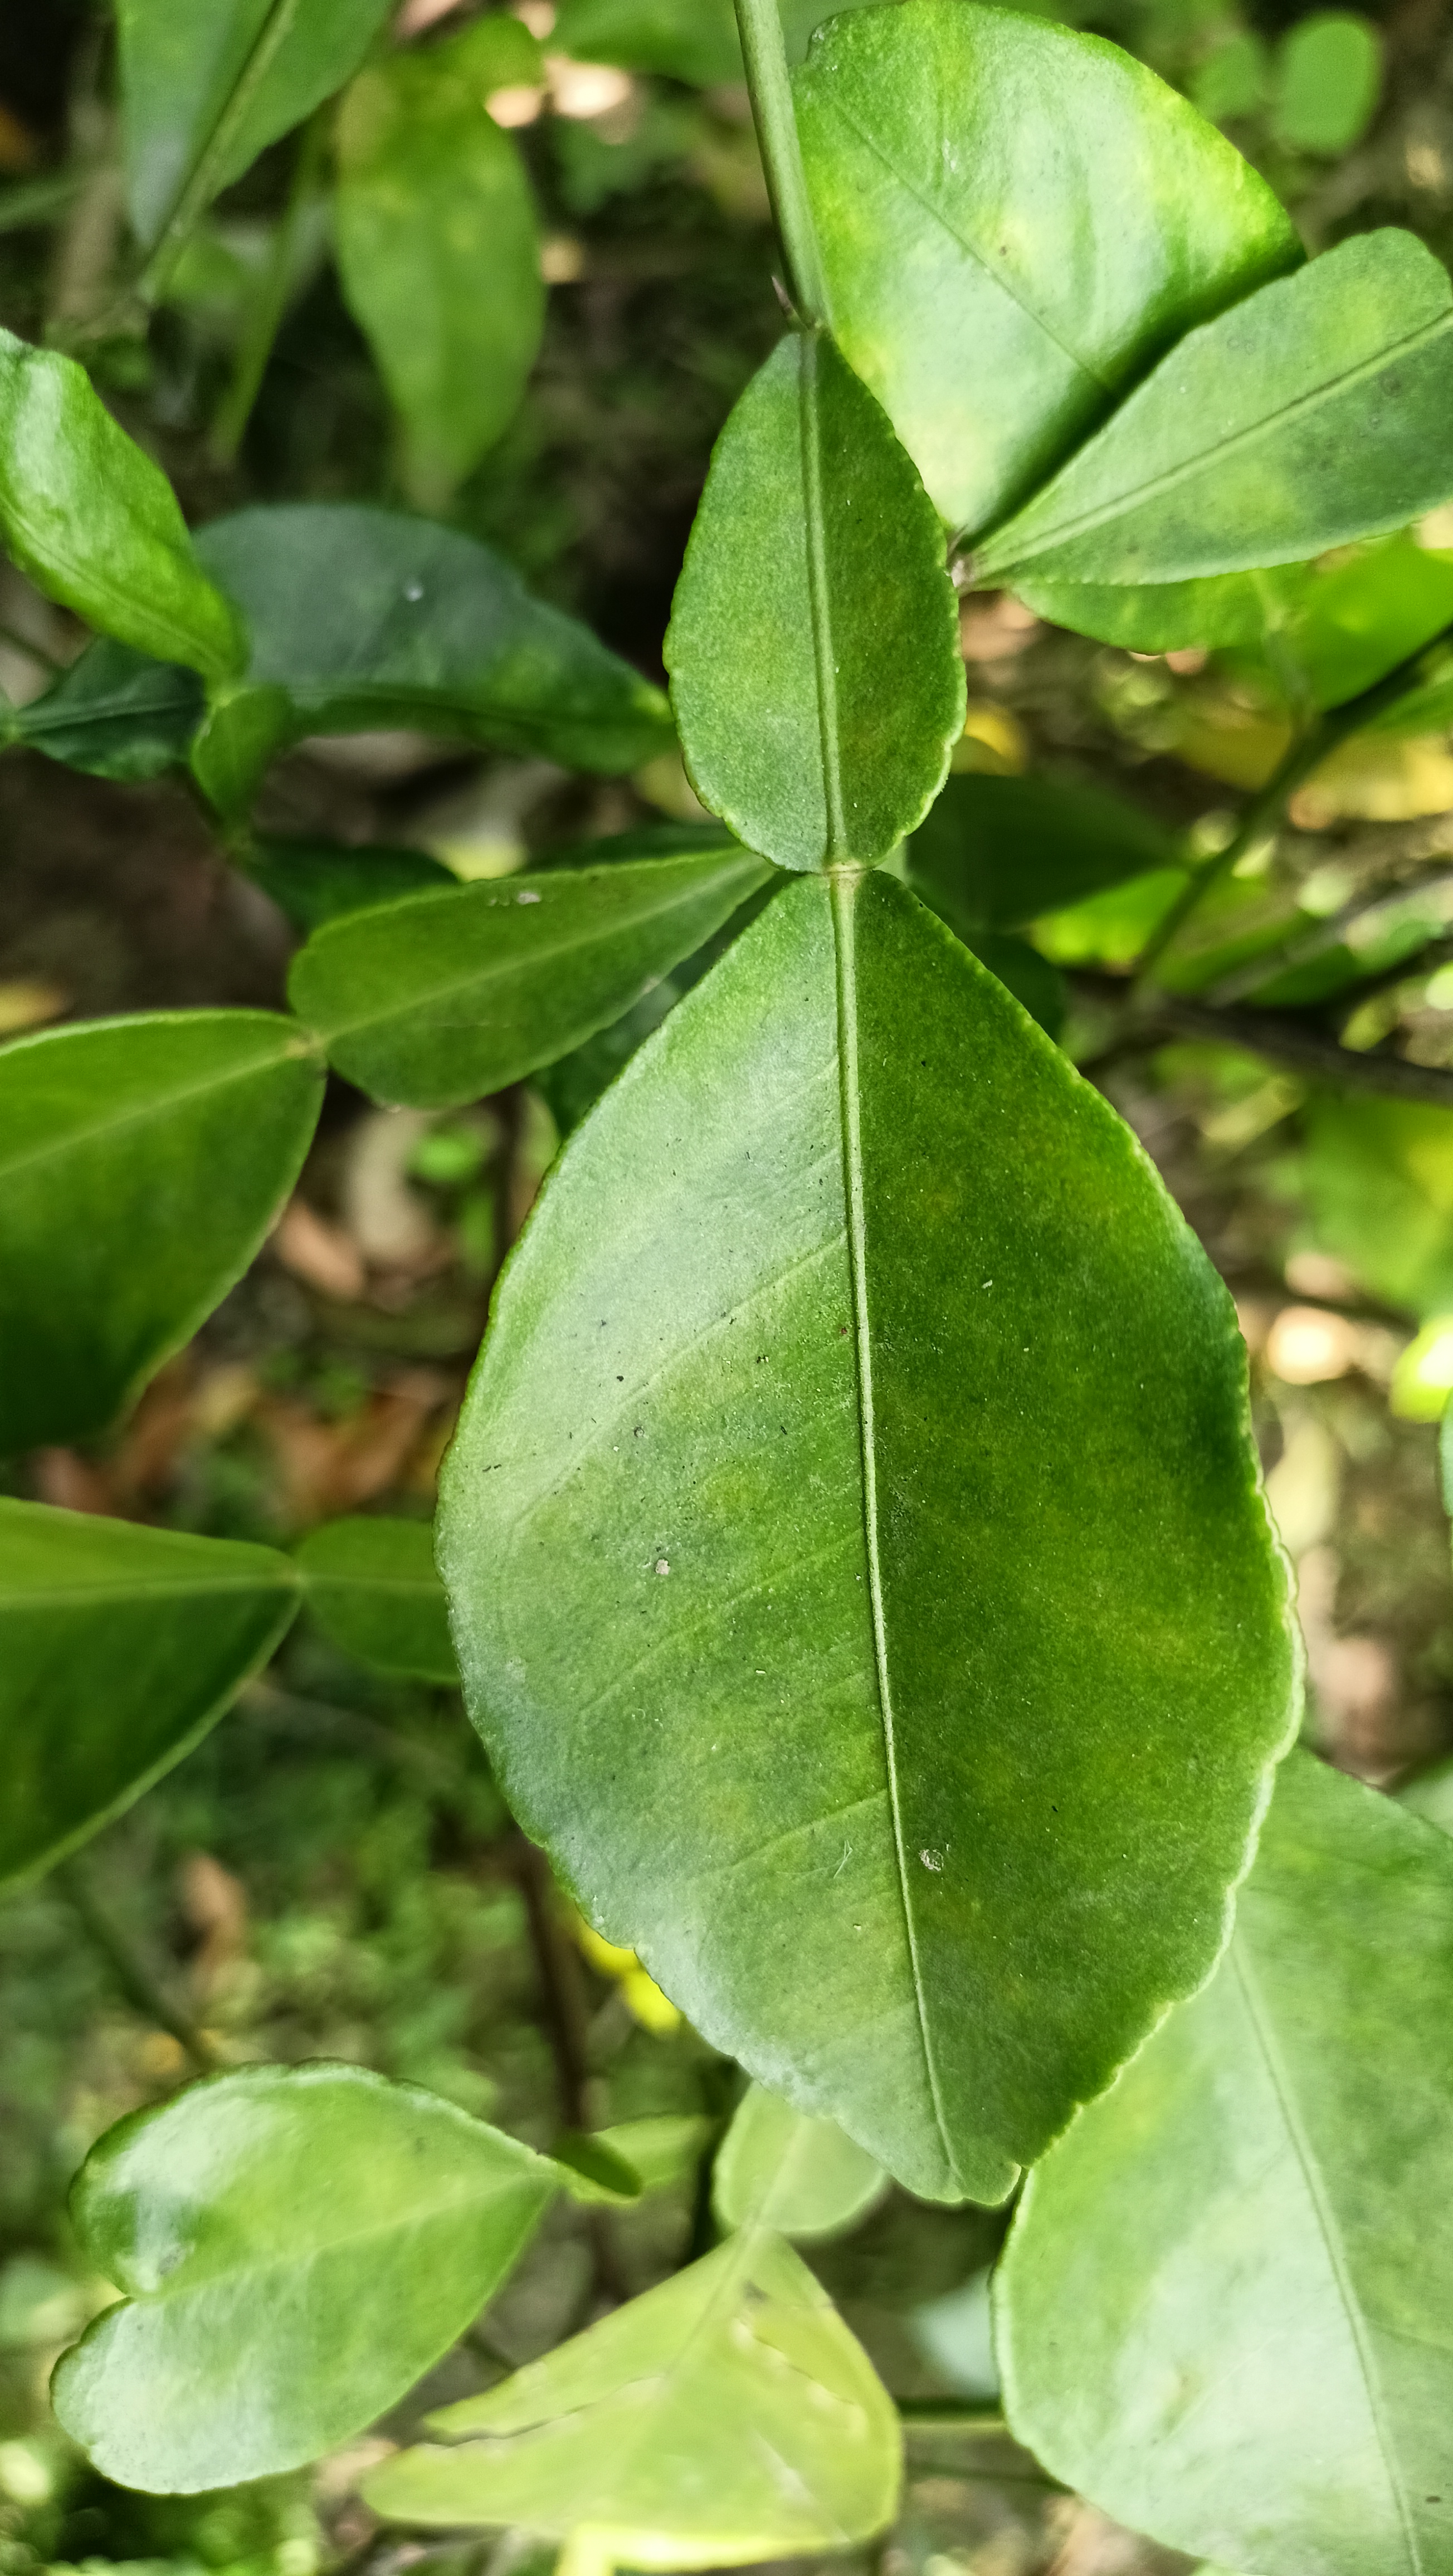
Mandarin leaf variety: Nagpuri